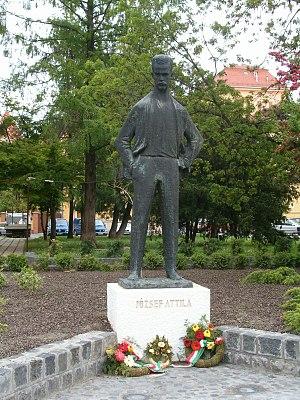
Attila József, né le 11 avril 1905 à Budapest et mort le 3 décembre 1937 à Balatonszárszó au bord du lac Balaton, est un poète hongrois. Poète de la révolte, son poème De l'air !, écrit avant la Seconde Guerre mondiale pendant le régime dictatorial de Horthy, fut repris par les Hongrois en octobre 1956, et a fait la première page de la revue estudiantine Po Prostu en 1956, revue d'intellectuels publiée de 1947 à 1957